Glenn Gould

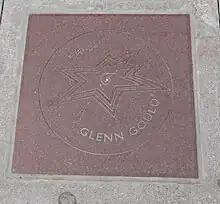
Gould's star on Canada's Walk of Fame

Gould left an extensive body of work beyond the keyboard. After retiring from concertising, he was increasingly interested in other media, including audio and film documentary and writing, through which he mused on aesthetics, composition, music history, and the effect of the electronic age on media consumption. (Gould grew up in Toronto at the same time that Canadian theorists Marshall McLuhan, Northrop Frye, and Harold Innis were making their mark on communications studies.) Anthologies of Gould's writing and letters have been published, and Library and Archives Canada holds a significant portion of his papers.